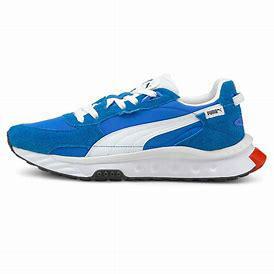
Brand: Puma
Model: Wild Rider